Sweet Thursday

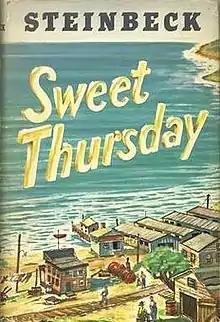
First edition

Sweet Thursday is a 1954 novel by John Steinbeck. It is a sequel to "Cannery Row" and set in the years after the end of World War II.